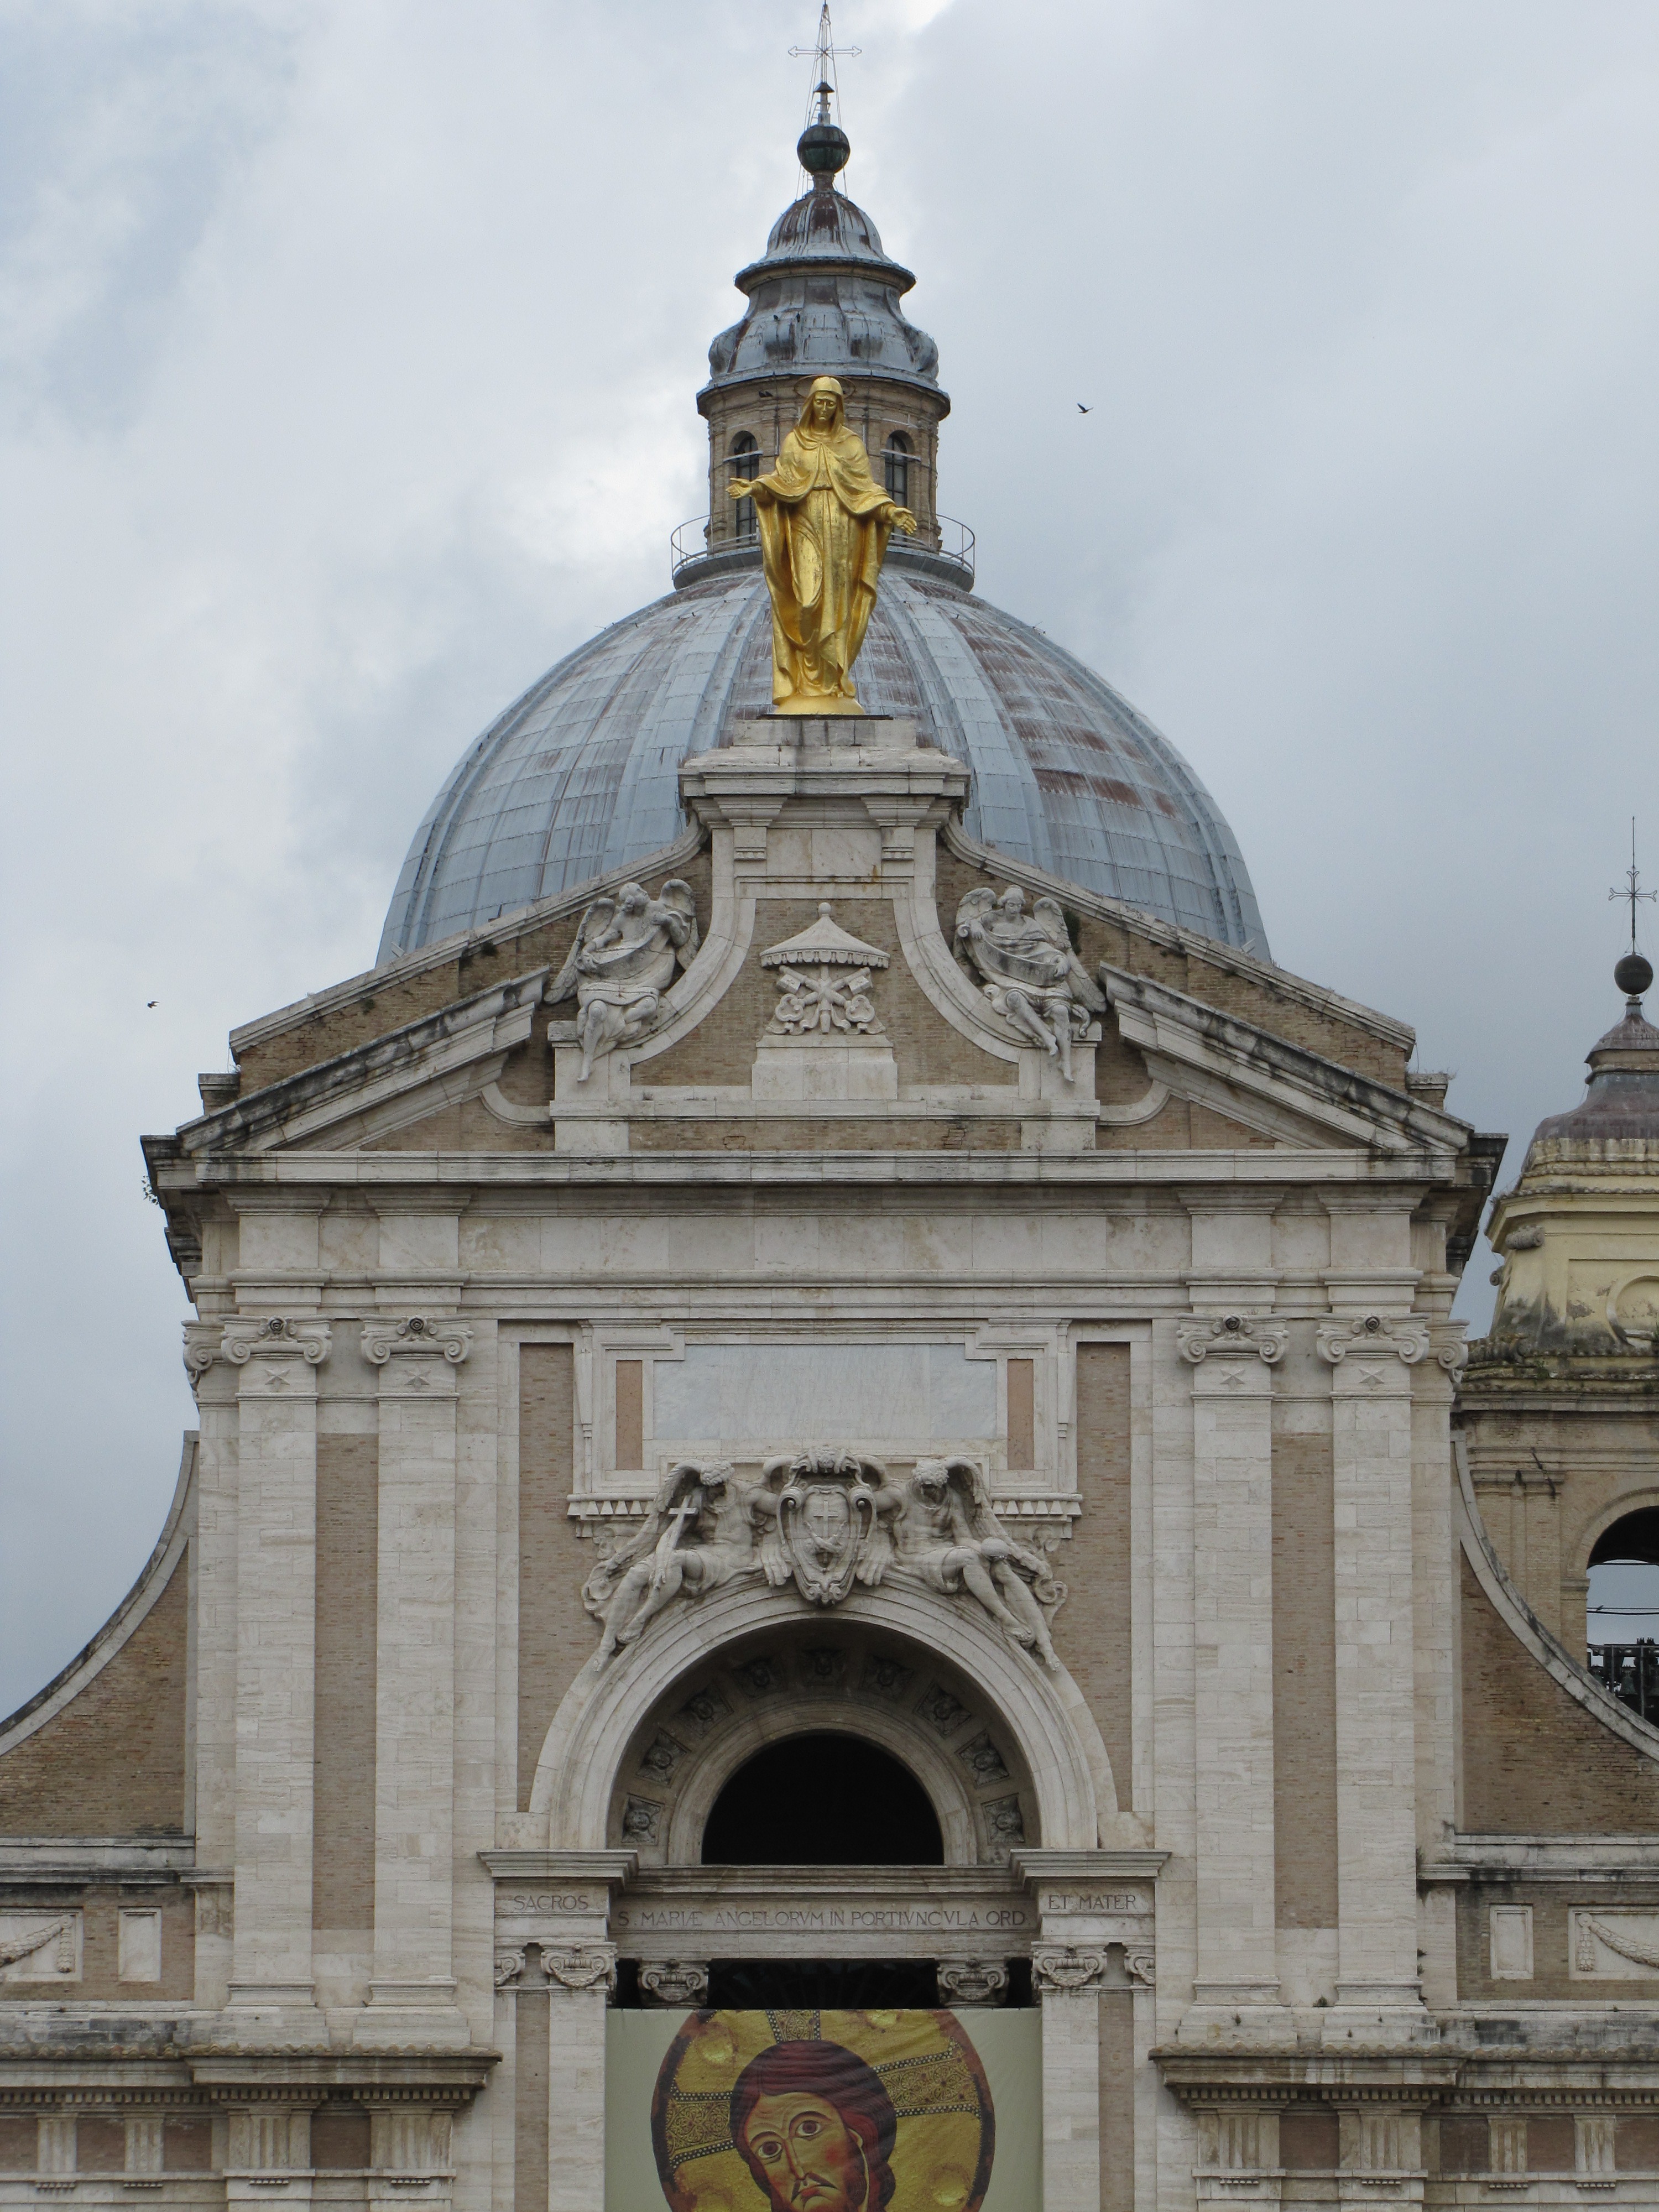
sky, building, monument, statue, arch, column, landmark, facade, church, cathedral, chapel, place of worship, bell tower, baptistery, medieval architecture, spire, steeple, history, basilica, dome, metropolis, classical architecture, historic site, ancient history, byzantine architecture, santa maria degli angeli